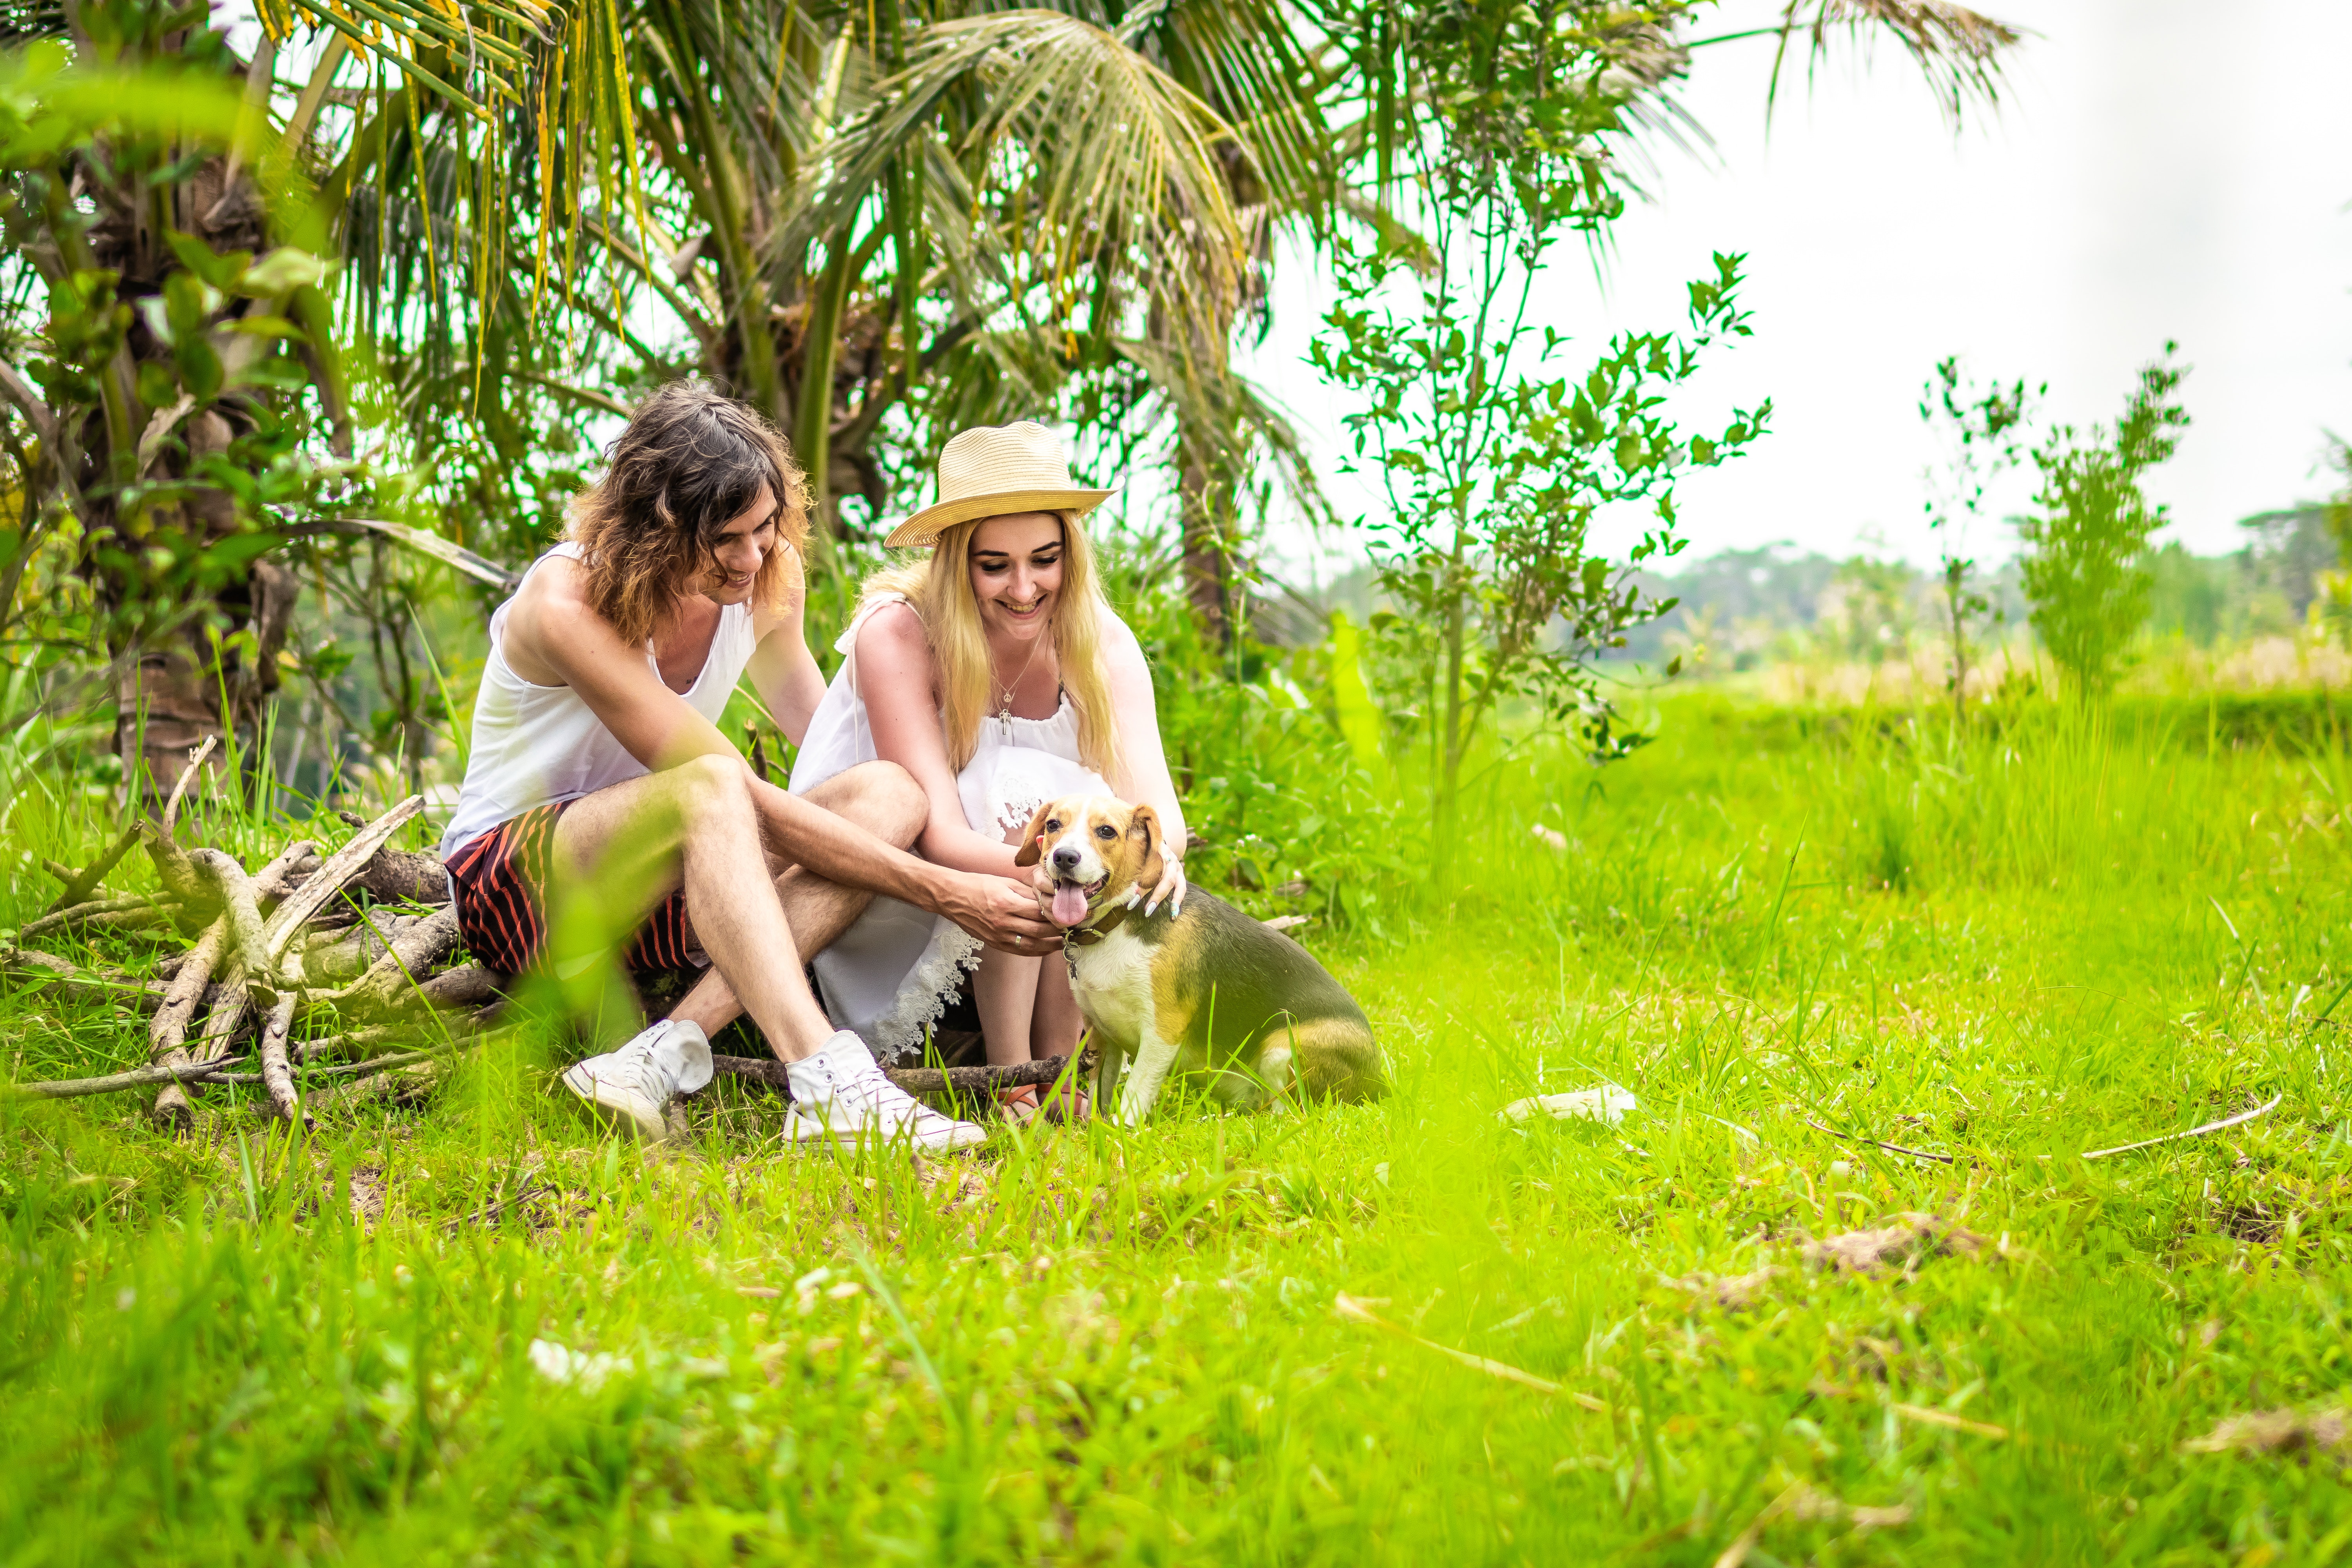
photograph, grass, plant, tree, grassland, lawn, leisure, meadow, summer, fun, plantation, vacation, jungle, field, girl, friendship, prairie, picnic, spring, grass family